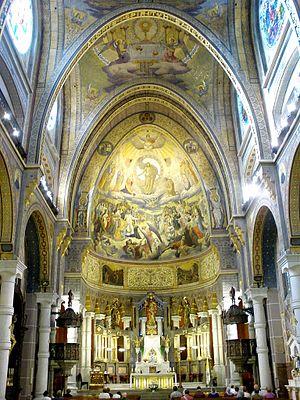
La basilique du Sacré-Cœur de Gijón est située dans la ville de Gijón, dans le nord de l'Espagne.